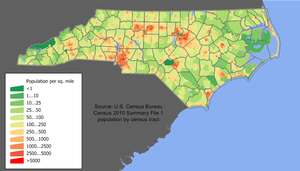
North Carolina / Demografi / Ophavsgrupper
Befolkningstætheden i North Carolina
North Carolina er en amerikansk delstat. Statens hovedstad er Raleigh, mens Charlotte er den største by. North Carolina havde i 2007 9 millioner indbyggere.